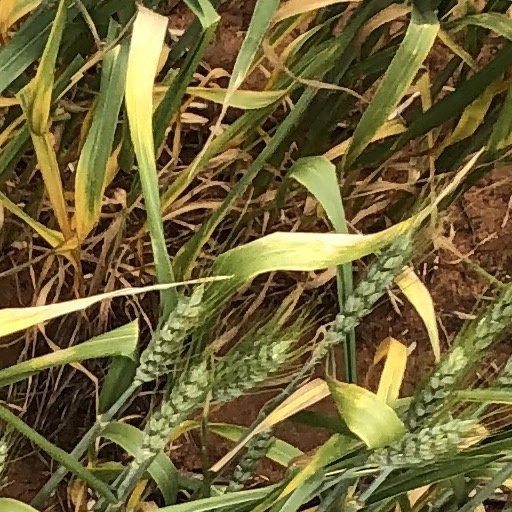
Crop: wheat